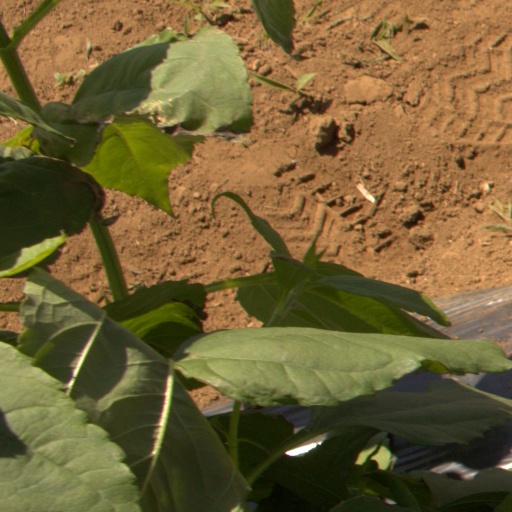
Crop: Jerusalem artichoke